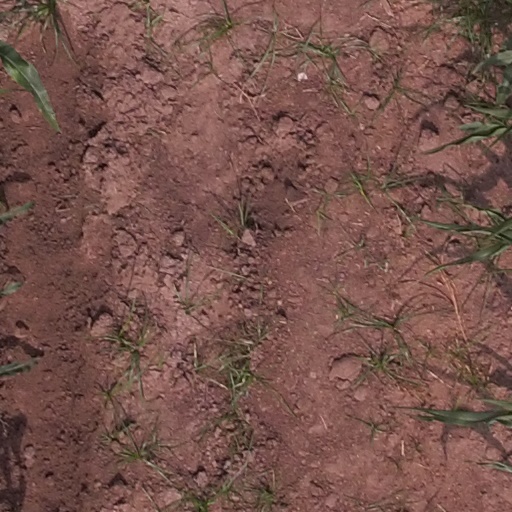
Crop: maize; corn